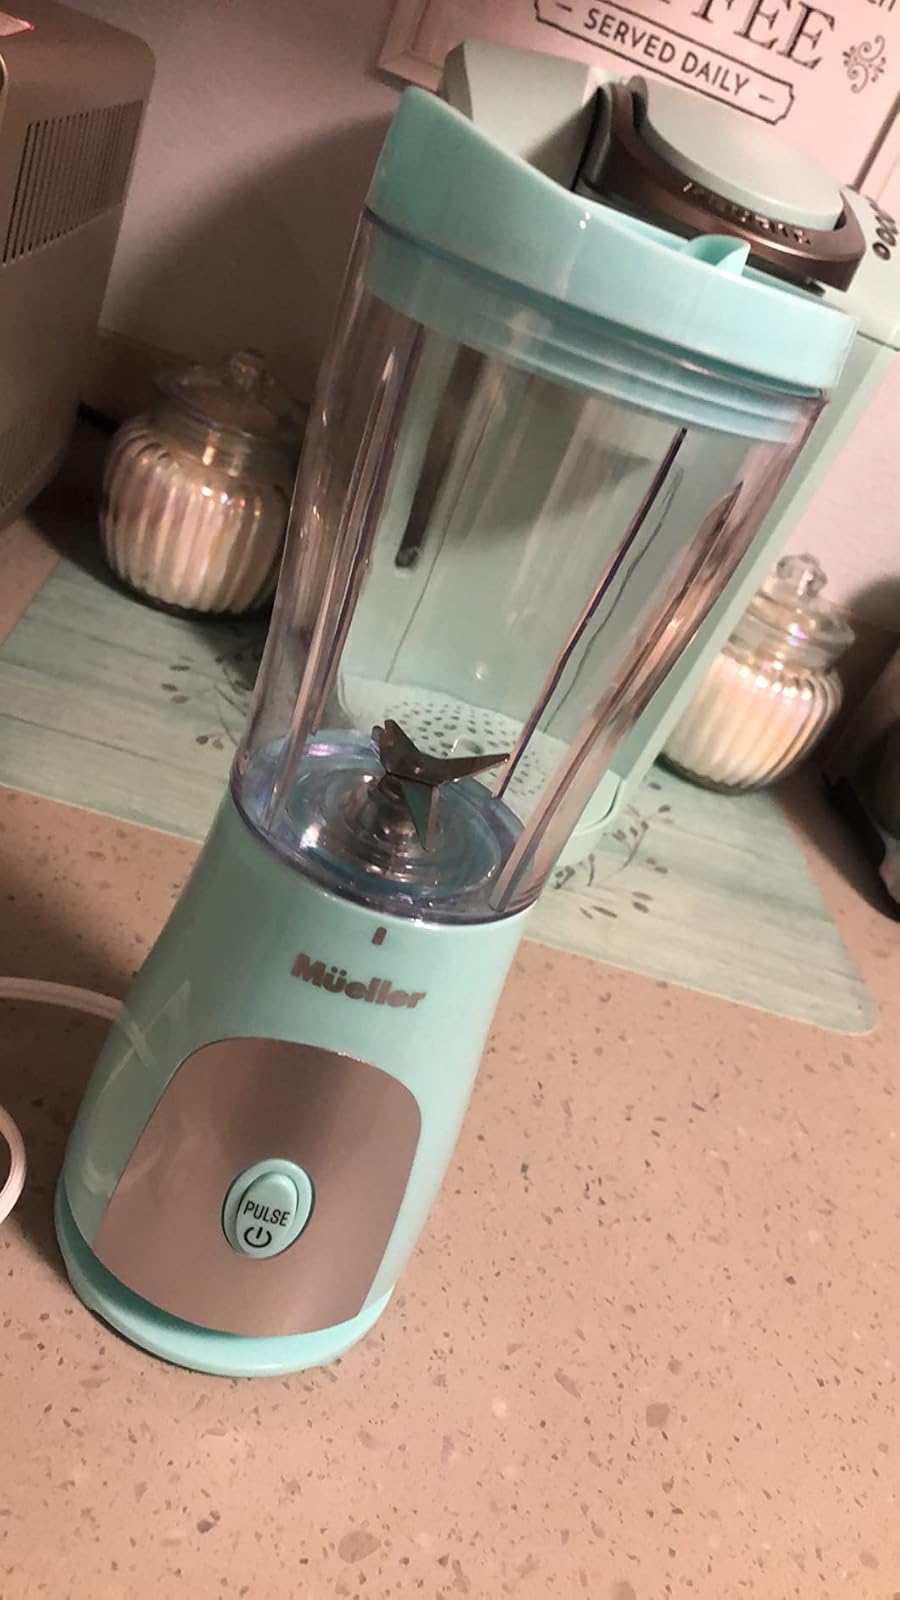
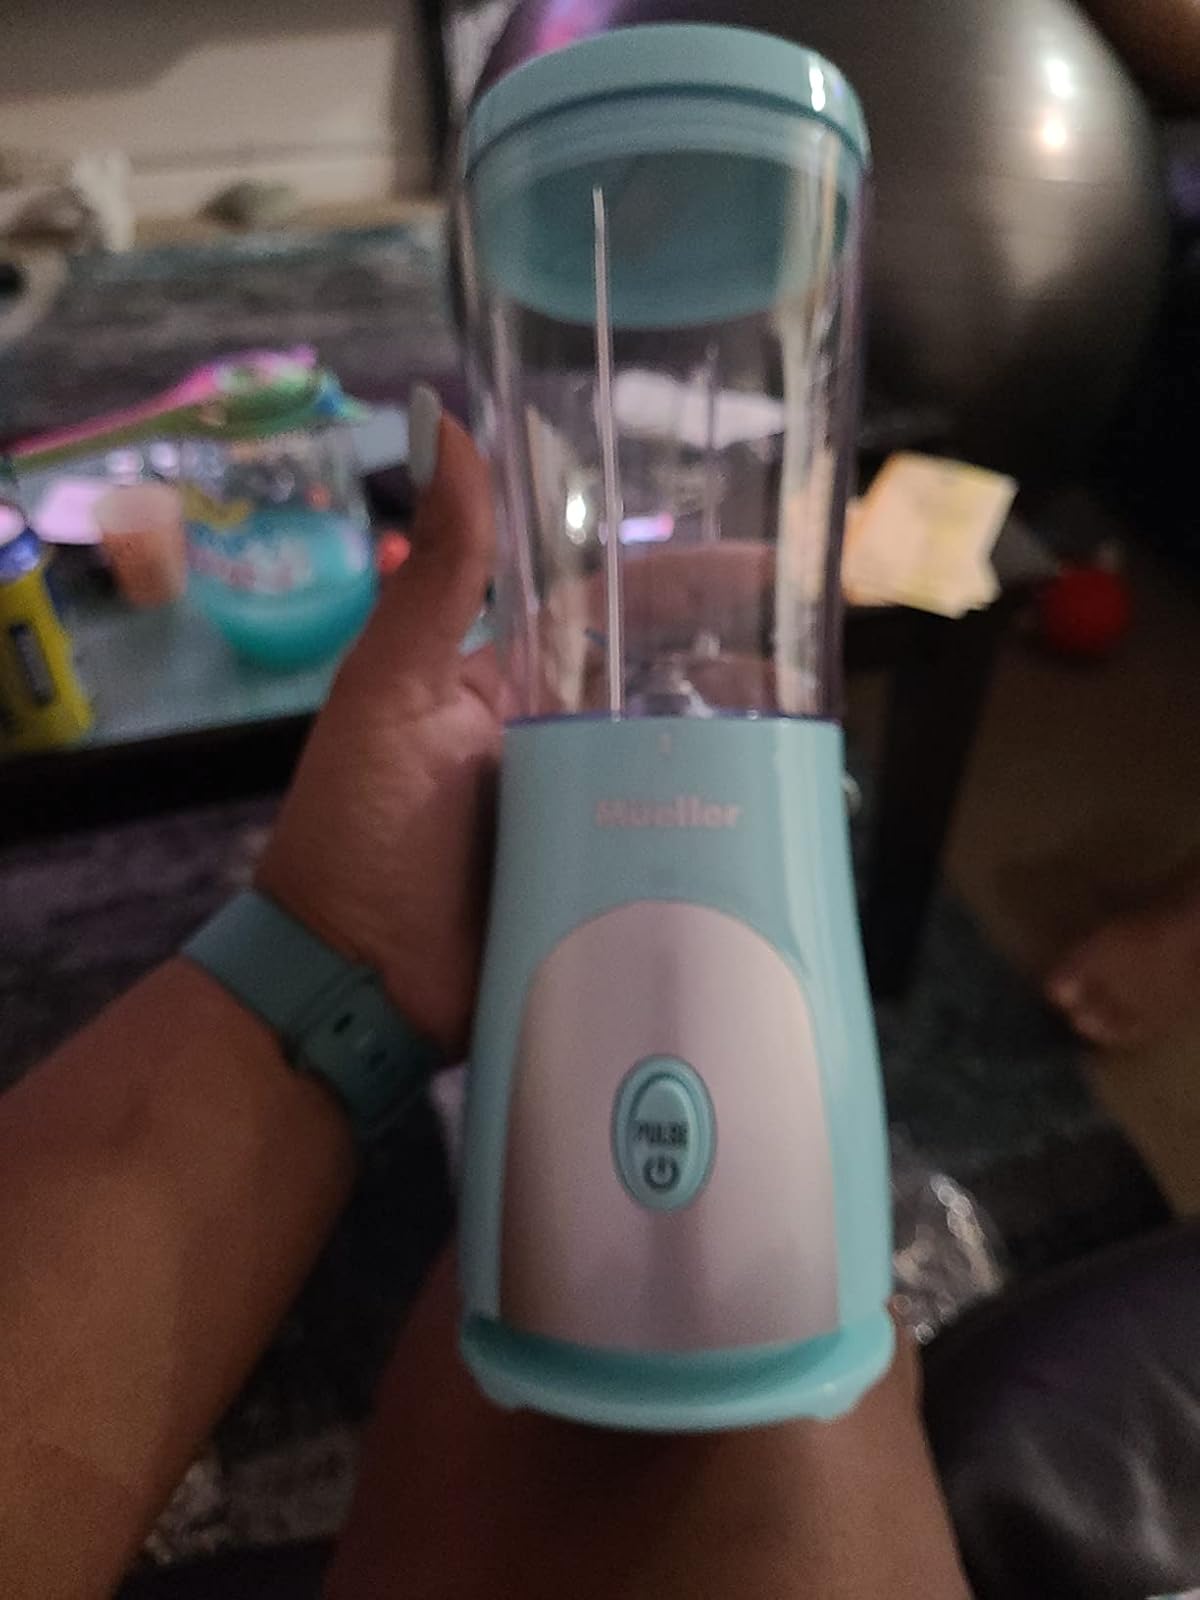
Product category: items_blender
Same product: yes